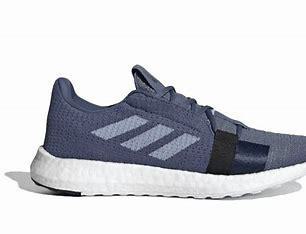
Brand: Adidas
Model: Senseboost Go